TNA Turning Point (2005)

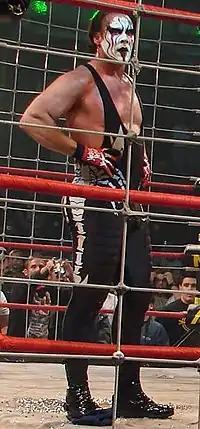
Man wearing black tights with black and white facepaint standing in a ring surrounded by a steel cage.

Several wrestlers were injured at the show. Abyss suffered several serious cuts to his left arm, while Sabu had cuts on his arms, legs, and face. Both wrestlers required several stitches after their match. A.J. Styles busted his lip during his title defense, requiring stitches, while Samoa Joe dislocated his jaw. Raven busted his lip but no stitches were required. Jeff Jarrett suffered a bad cut to his forehead during the main event. Lastly, James Storm was diagnosed with a neck stinger.